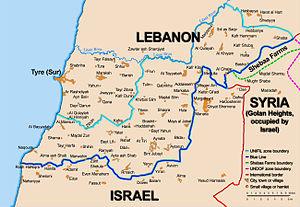
Le massacre de la route côtière est un massacre planifié par Abou Jihad et perpétré, le 11 mars 1978, par treize terroristes pro-palestiniens composant un commando-suicide de fedayin du groupe Fatah de l'OLP, sur la route côtière reliant Haïfa à Tel Aviv en Israël, durant lequel 38 civils dont 13 enfants sont tués et 71 personnes sont blessées, principalement dans un bus.
L'opération Litani est un épisode de la guerre du Liban du 14 au 21 mars 1978 au cours duquel l'armée israélienne envahit une partie du Liban du Sud sur une profondeur d'environ 40 km, détruit une partie des infrastructures de l'OLP et repousse l'Organisation au-delà de la rivière Litani, vers Saïda ou Beyrouth.